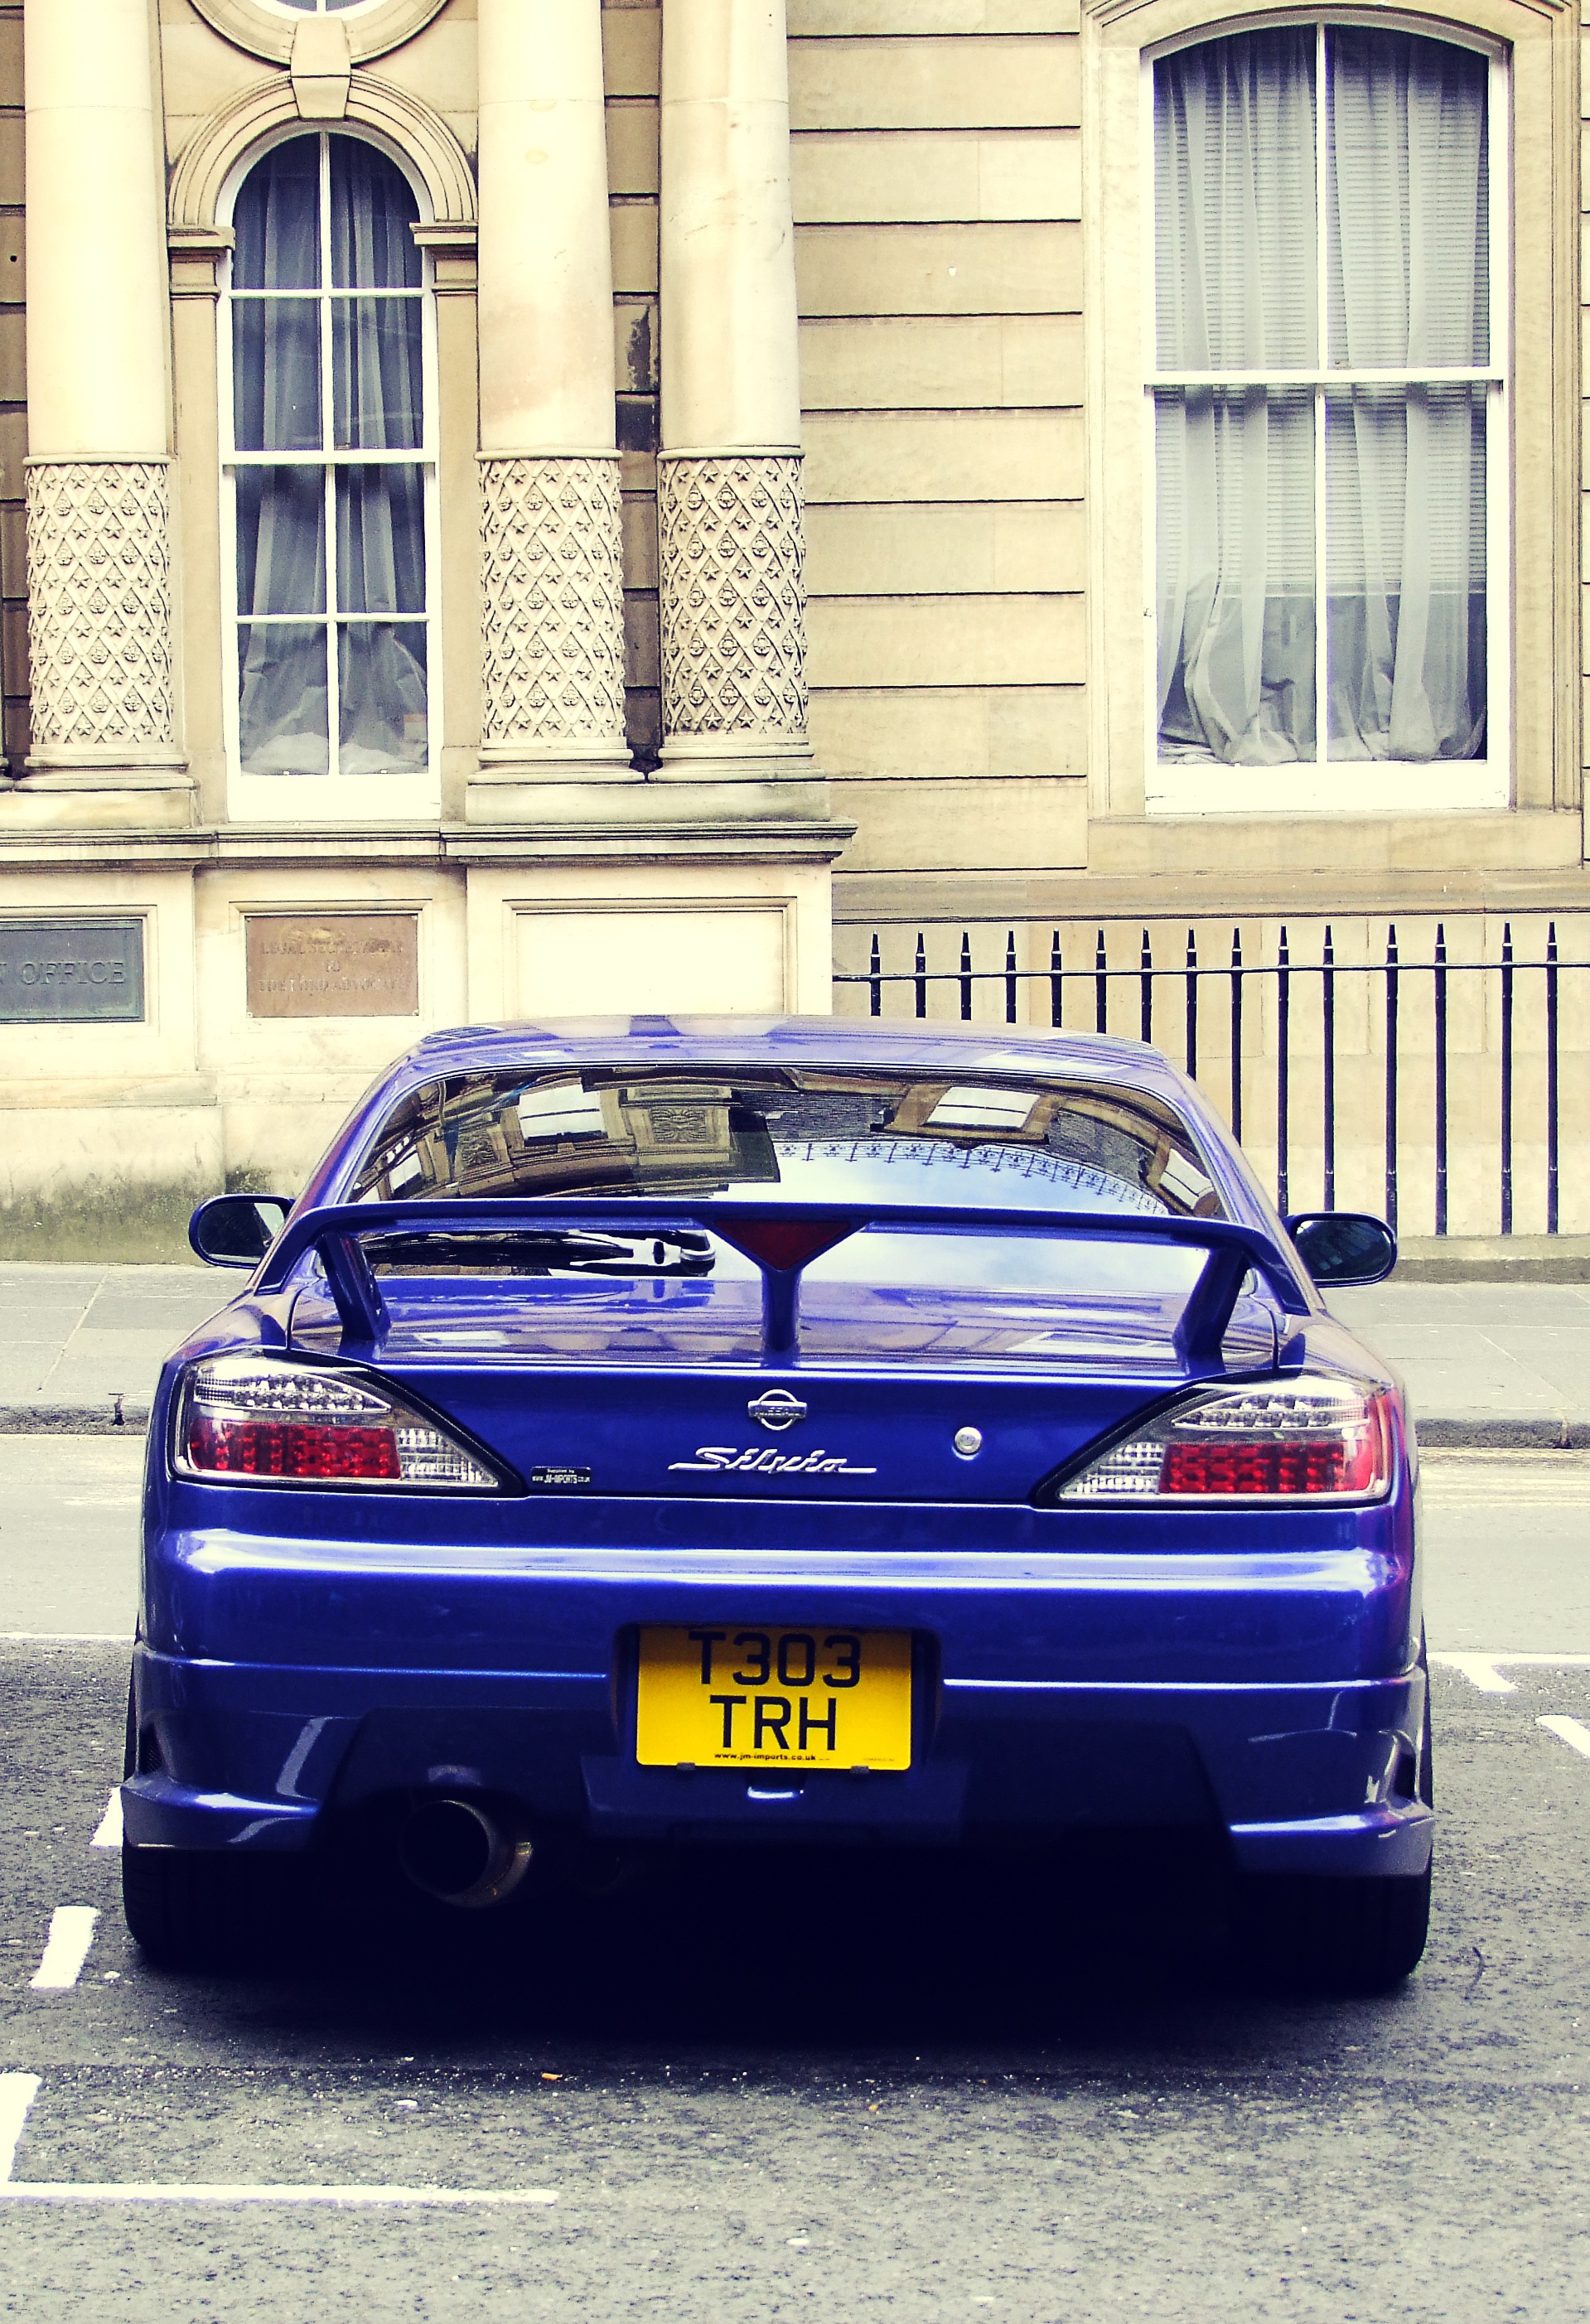
car, wheel, vehicle, auto, sports car, bumper, supercar, london, tuning, nissan, powerful, mitsubishi, land vehicle, automobile make, automotive exterior, automotive design, luxury vehicle, performance car, nitrous